Hans von Aachen

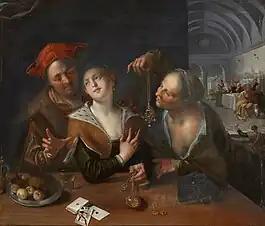
"The Procuress"

His presence in the important art centres of the time, the wide distribution of prints after his designs and his congenial character all contributed to his international fame during his lifetime.